Parischnogaster jacobsoni

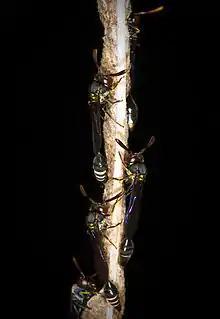
Parischnogaster jacobsoni. A female is resting on the right and two males on the left.

When adult "P. jacobsoni" wasps rest, they tend to rest in specific patterns on the nest with respect to the locations of the young brood. When they go to meet returning "P. jacobsoni" foragers, they will attempt to snag the lumps of food carried by the foragers. They will begin to chew the food, using their heads to leverage against the forager's head. Unlike with food requests, fluid requests involve more solicitation, as the beggar will tap its partner slowly and lightly with its antennae until the forager emits fluid that will be sucked up by the beggar.